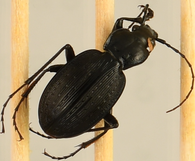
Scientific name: Carabus goryi
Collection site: Great Smoky Mountains National Park NEON (GRSM), plot GRSM_012